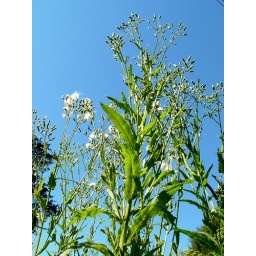
A cottony weed was shedding fiber into the blue sky in Greensboro, NC.